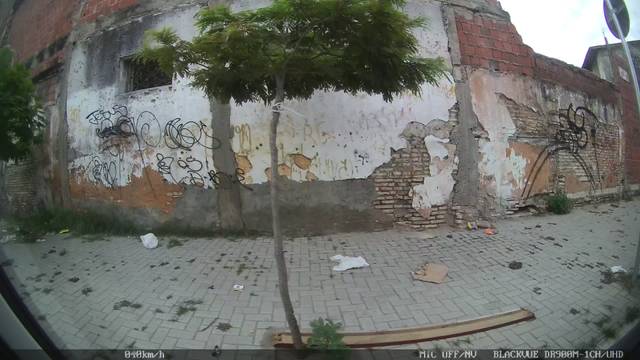
Region: Brazil
Coordinates: -3.719, -38.546